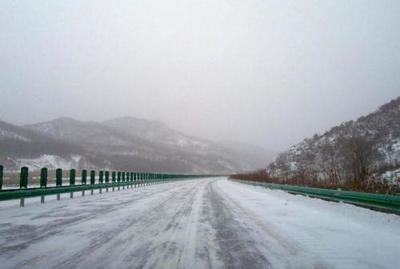
Weather: snow or frosty